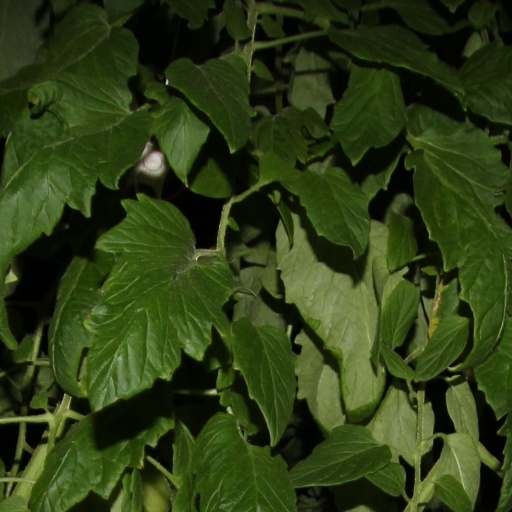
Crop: tomato